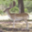
Label: deer